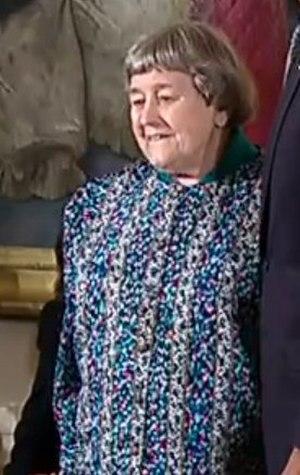
Yvonne Brill, née Yvonne Madelaine Claeys le 30 décembre 1924 à Winnipeg dans la province du Manitoba, et morte le 27 mars 2013, est une scientifique canadienne.